Madden NFL 17

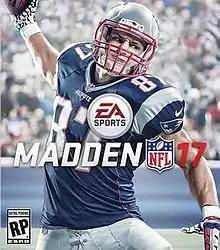
Standard Edition cover art featuring Rob Gronkowski

Madden NFL 17 is an American football sports video game based on the National Football League and published by EA Sports for the PlayStation 4, PlayStation 3, Xbox One and Xbox 360. As the 28th installment of the "Madden NFL series", the game was released on August 23, 2016 and features New England Patriots tight end Rob Gronkowski on the cover. It was the last "Madden NFL" game to be released on the PlayStation 3 and Xbox 360, And also the last madden game to use the Ignite engine. The PS3 and Xbox 360 versions are based on "Madden NFL 25 (2013)".